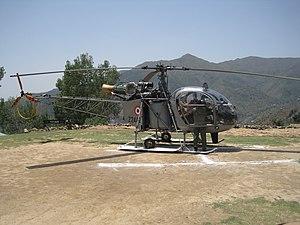
Gunjan Saxena est capitaine au sein de l'Indian Air Force et ancienne pilote d'hélicoptère. Elle s'est enrôlée dans l'IAF en 1994 et est vétéran de la guerre de Kargil. Il s'agit de la seule femme à avoir pris part à ce conflit, et de la première femme officier de l'IAF à combattre. Elle est, avec Srividya Rajan, l'une des premières femmes à pénétrer une zone de guerre en pilotant des hélicoptères Cheetah. Durant la guerre de Kargil, elle était principalement chargée d'évacuer les blessés, d'assurer l'approvisionnement en fournitures et de surveiller la zone de combat. Elle a pris part à des opérations qui ont permis d'évacuer plus de 900 soldats, blessés ou tués, hors de Kargil. En 2004, après sept ans de service, elle a mis fin à sa carrière de pilote d'hélicoptère, les femmes n'étant pas autorisée, à l'époque, à s'engager de manière permanente dans l'armée indienne.
Le Sud-Aviation SA315B Lama est un hélicoptère de transport polyvalent dérivé de l'Alouette II. Il est détenteur du record d'altitude en hélicoptère à 12442 m non battu à ce jour